Freeways (video game)

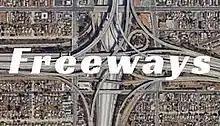

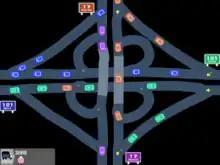
A player-created cloverleaf interchange

Freeways is a simulation video game developed and published by Canadian studio Captain Games. It was released for mobile in September 2017 and for Steam on 1 October 2017.